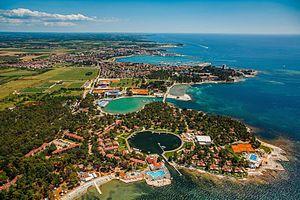
Le Sea Star Festival est un festival de musique organisé par l'équipe du festival EXIT en Serbie. Il s'est tenu pour la première fois en Mai 2017 au Stella Maris Resort dans la ville d'Umag, Le festival propose rock, pop, électro, techno, house, hip-hop, metal et punk sur de nombreuses scènes. Parmi les personnalités qui ont joué, citons The Prodigy, Fatboy Slim, Paul Kalkbrenner, Dimitri Vegas & Like Mike, Hurts, Robin Schulz, Paul van Dyk, Sven Väth, Nina Kraviz, le Wu-Tang Clan et bien d’autres.